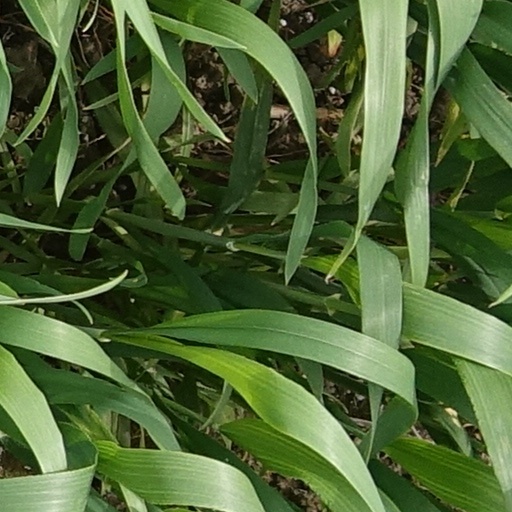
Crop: wheat